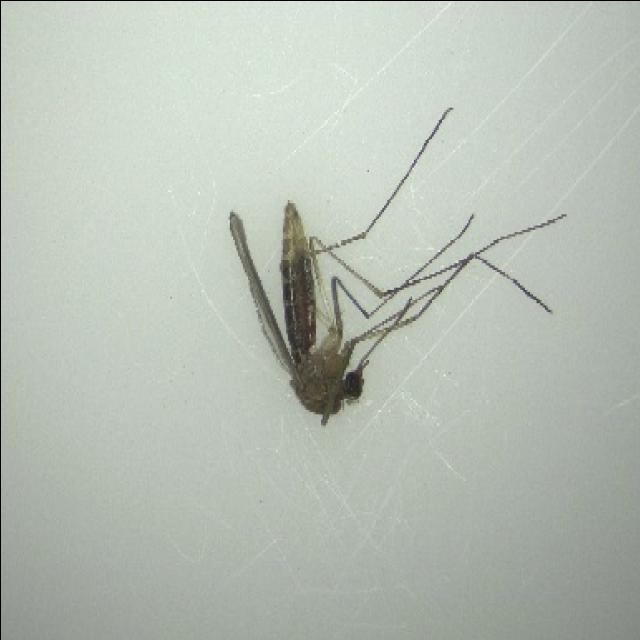
Species: culex_pipiens